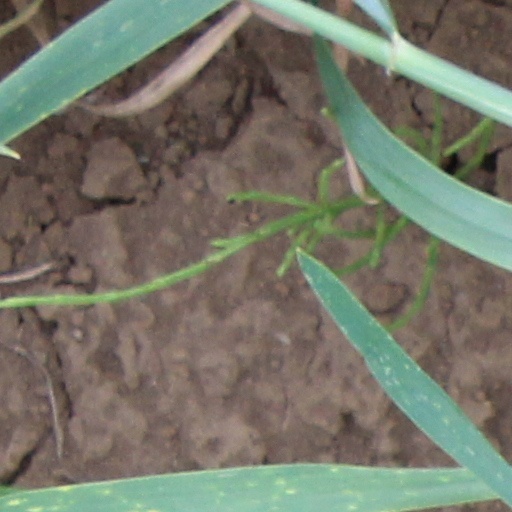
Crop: wheat